Astor Radio Corporation

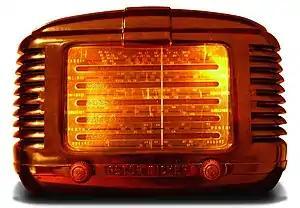
Astor Mickey, 1946

Astor - Radio Corporation - Electronic Industries was the largest Australian electronics manufacturer, manufacturing across the retail sector of products from Washing Machines to Radio. Astor, which began operating in 1926, making electronics in Victoria was founded by Arthur Warner. The firm was innovative in that it offered radios in dynamic designs and colours compared with the conservative designs offered by other companies.